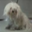
Label: dog